Kepler-39b

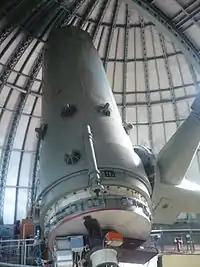
The telescope at Haute-Provence that was used to gather data on Kepler-39b and its host star.

Kepler-39b is a Jupiter-like planet or brown dwarf that is eighteen times more massive than Jupiter and 1.22 times Jupiter's size.